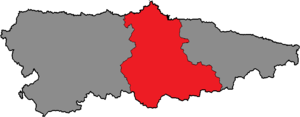
Les circonscriptions électorales des Asturies correspondent à trois circonscriptions infra-régionales utilisées lors des élections à la Junte générale de la principauté des Asturies.